Clan Macdonald of Sleat

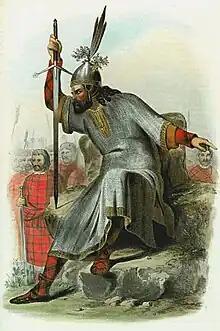
R.R. McIan's Victorian era romanticised depiction of a Macdonald, lord of the Isles.

The Macdonalds of Sleat are a branch of Clan Donald — one of the largest Scottish clans. The eponymous ancestor of Clan Donald is Domhnall, son of Raghnall, son of Somhairle. Traditional Clan Donald genealogies, created in the Late Middle Ages, give the clan a descent from various legendary Irish figures. Modern historians, however, distrust these traditional genealogies, and consider Somhairle, son of Gille Brighde to be earliest ancestor for whom there is secure historical evidence. Somhairle, himself, was a 12th-century leader, styled "king of the isles" and "king of Argyll"; yet there is no reliable account for his rise to power.